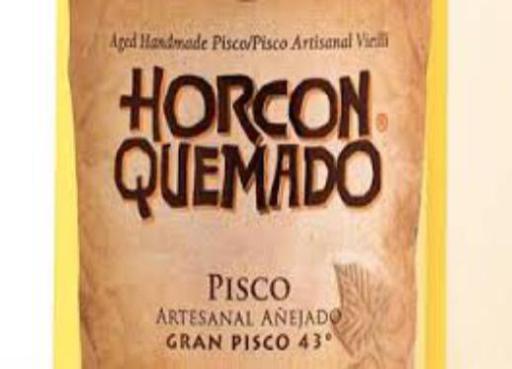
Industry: Food